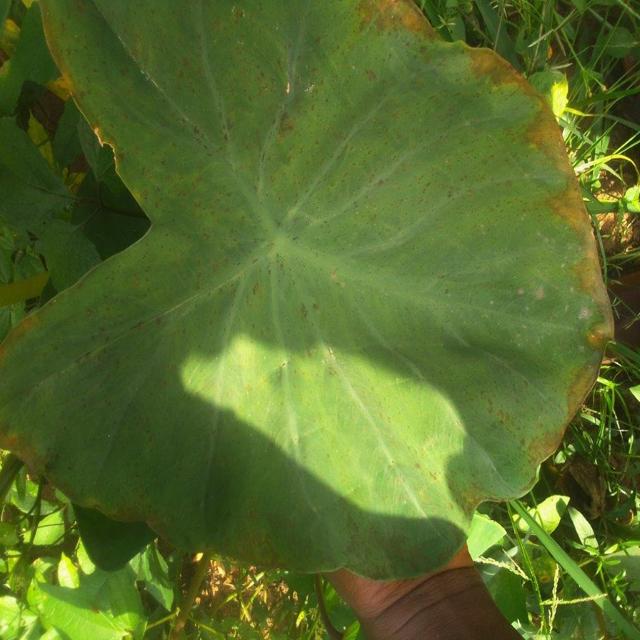
Label: Early_Blight